Platte River

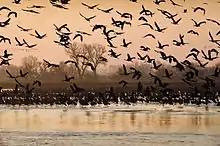
Every year hundreds of thousands of sandhill cranes congregate on the Platte River during their spring migration, forming large flocks that use the sandbars of the Platte River as a nighttime refuge before dispersing to local fields to feed during the day.

The Platte is in the middle of the Central Flyway, a primary north–south corridor for migratory birds from their summer nesting grounds in the north (Alaska and Canada), south for the winter, and the return in the spring. The Central Flyway bird species include trumpeter swans, tundra swans, over one million Canada geese, greater white-fronted geese, sandhill cranes, canvasback ducks and others. Other species such as bald eagles, herons and several species of ducks migrate through the Platte River area but over shorter distances. The whooping crane, piping plover, and the interior least tern are birds using the flyway that have been classified as endangered and are protected under the Platte River Endangered Species Partnership.